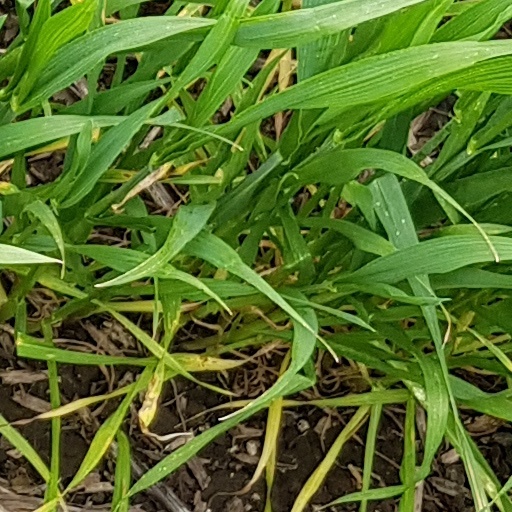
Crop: wheat